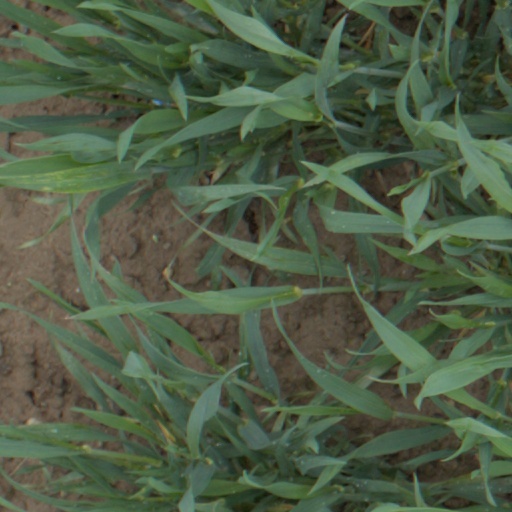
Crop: wheat